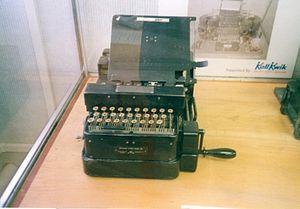
Typex était une machine de chiffrement britannique mise en service en 1937. Il s'agissait d'une variante commerciale d'Enigma avec des modifications destinées à augmenter la sécurité. Cette machine était initialement appelée « RAF Enigma with Type X attachments ».